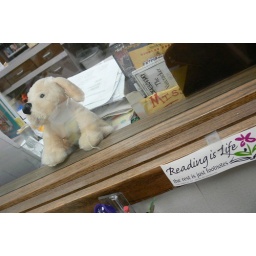
A doggy in the window